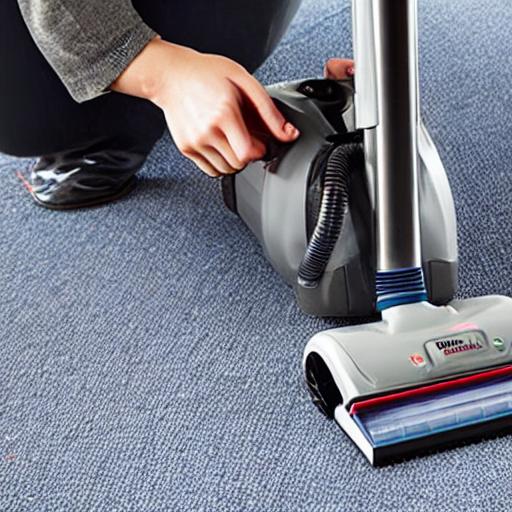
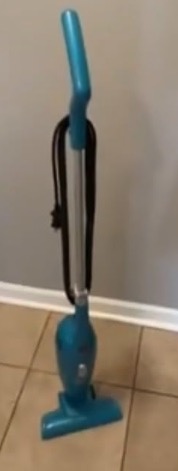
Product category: items_vacuum
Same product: no